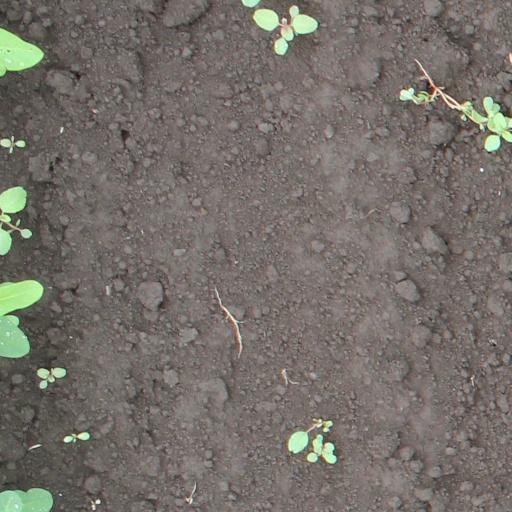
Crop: soybean